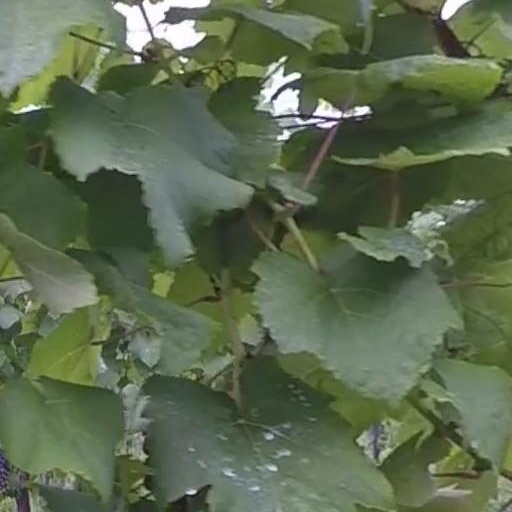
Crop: grape